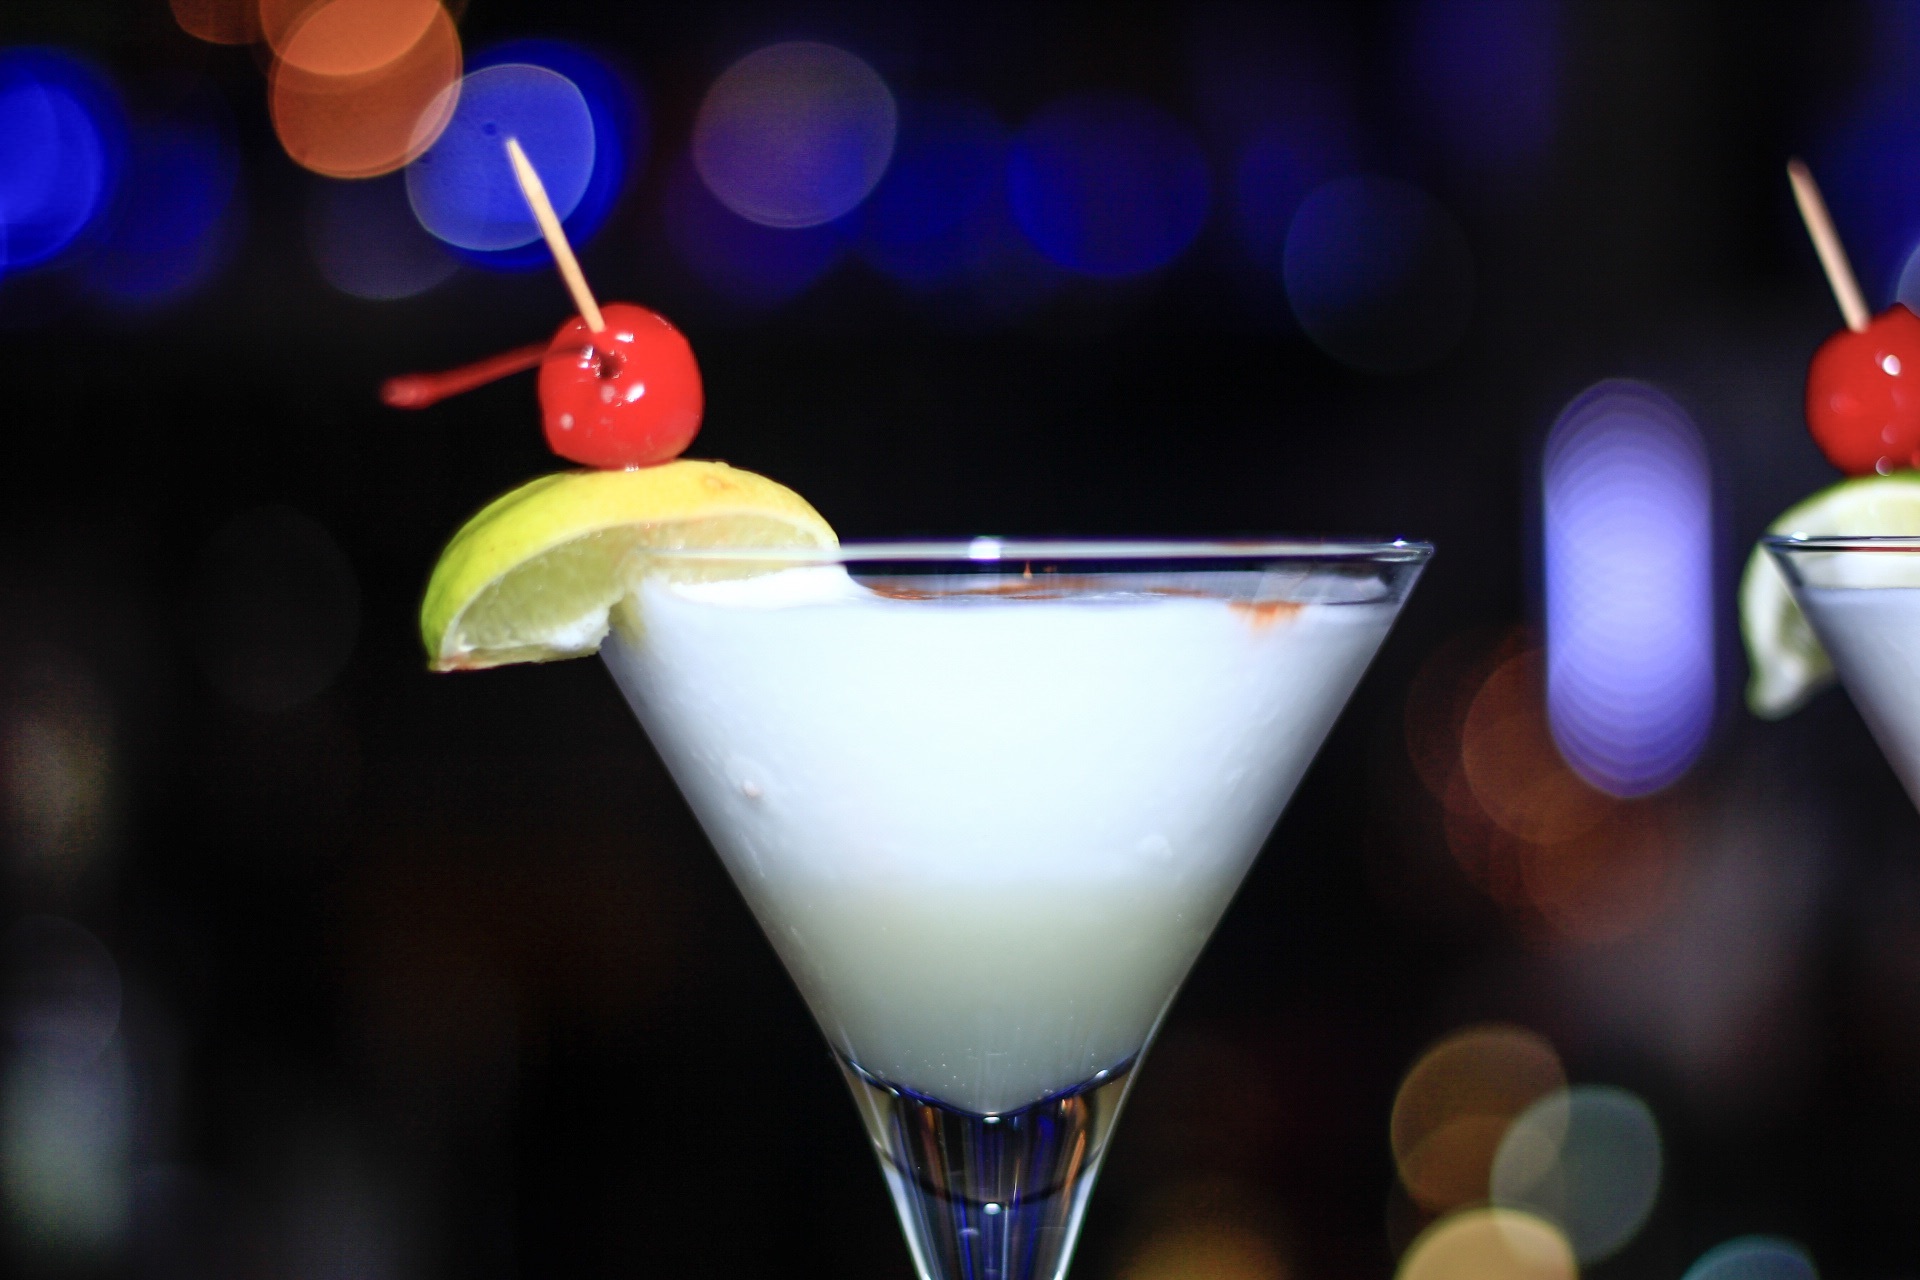
cold, coffee, night, fruit, berry, sweet, glass, restaurant, summer, bar, cup, ice, orange, food, menu, fresh, beverage, drink, healthy, delicious, mint, lemon, alcohol, wineglass, cocktail, strawberry, martini, sugar, cool, party, tasty, refreshment, whisky, liqueur, soda, rum, cosmopolitan, refreshing, vodka, alcoholic beverage, distilled beverage, non alcoholic beverage, mai tai